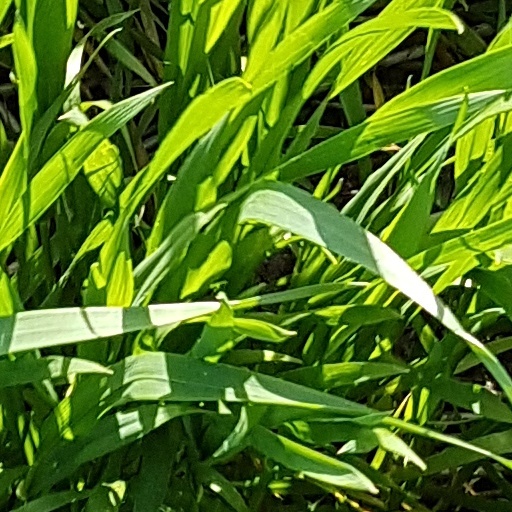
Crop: wheat